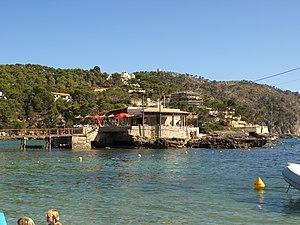
Cet article donne la liste des plages de Majorque, la plus grande des îles Baléares.